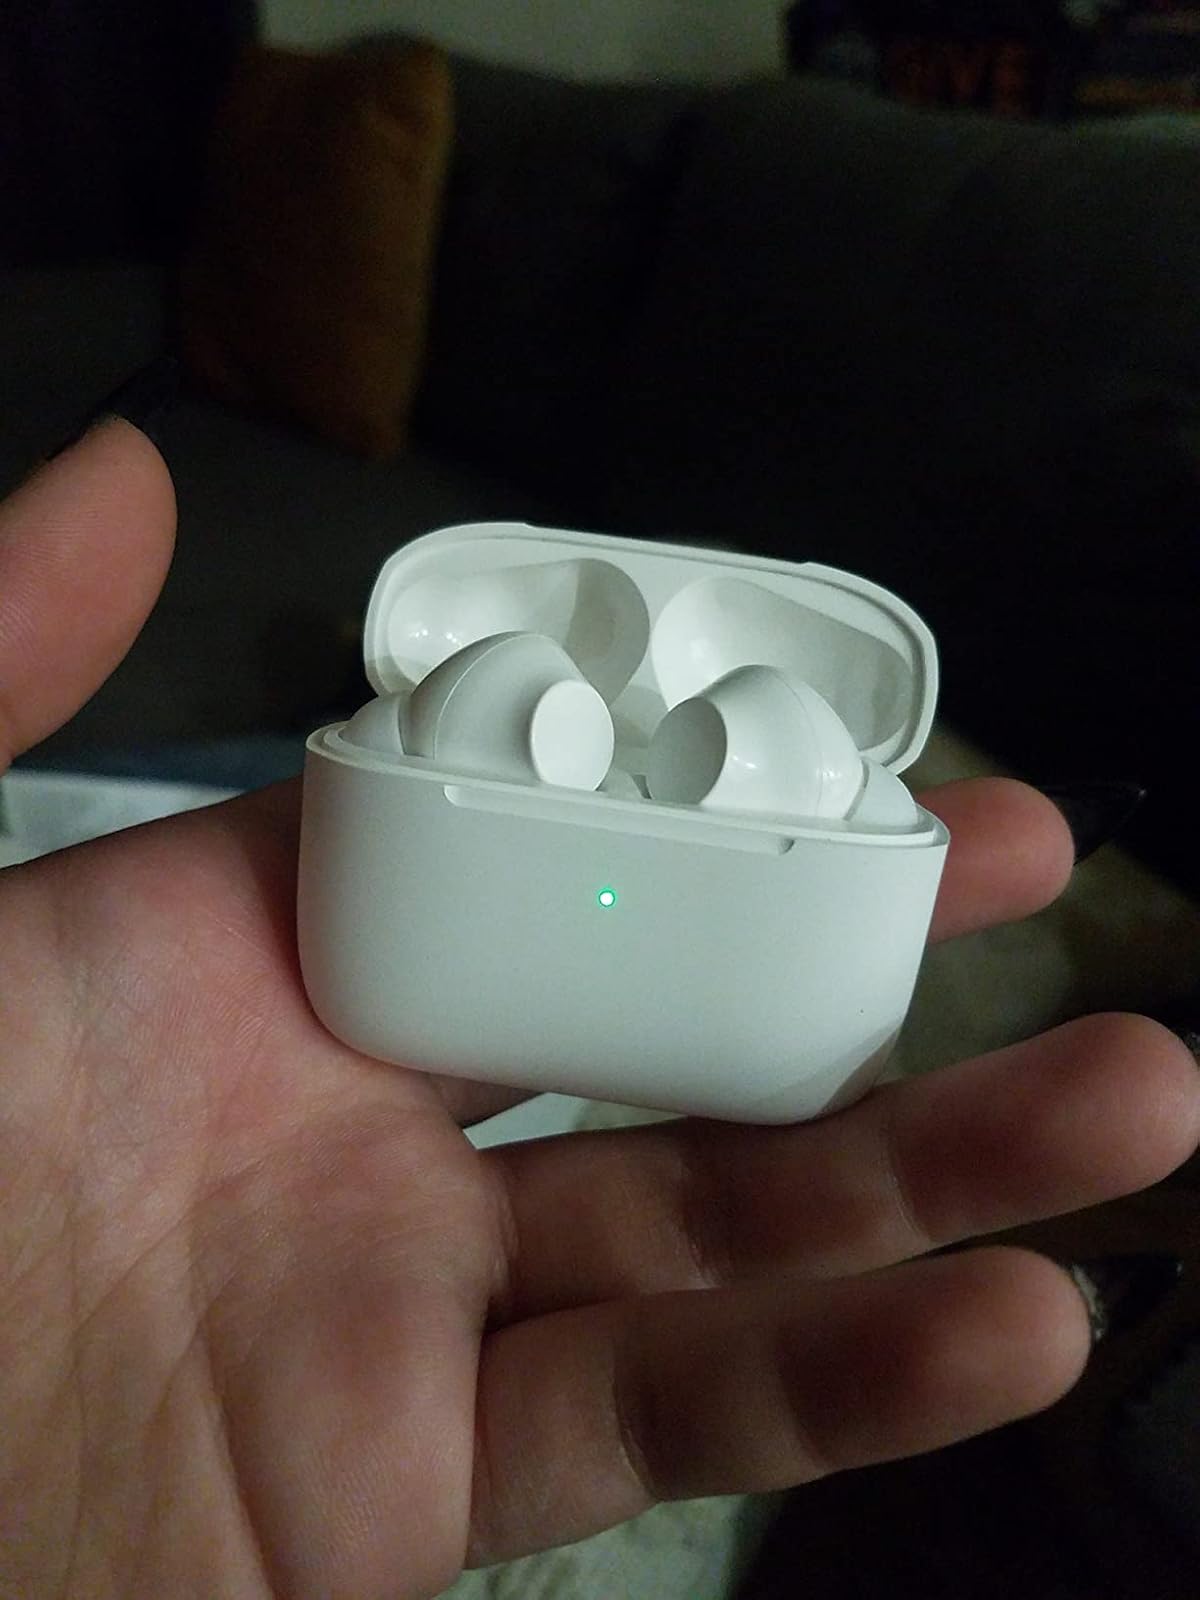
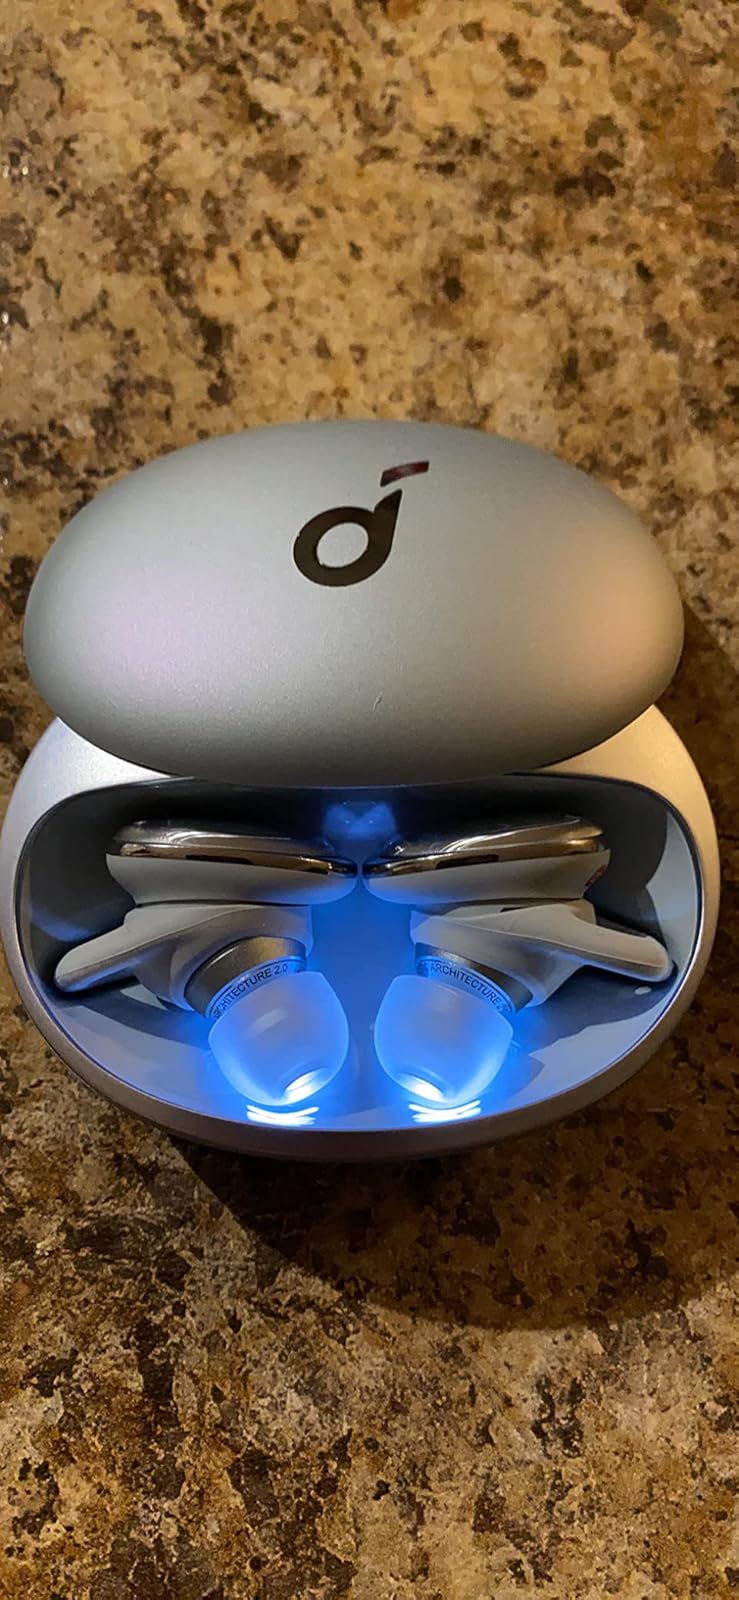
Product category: earbuds
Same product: no